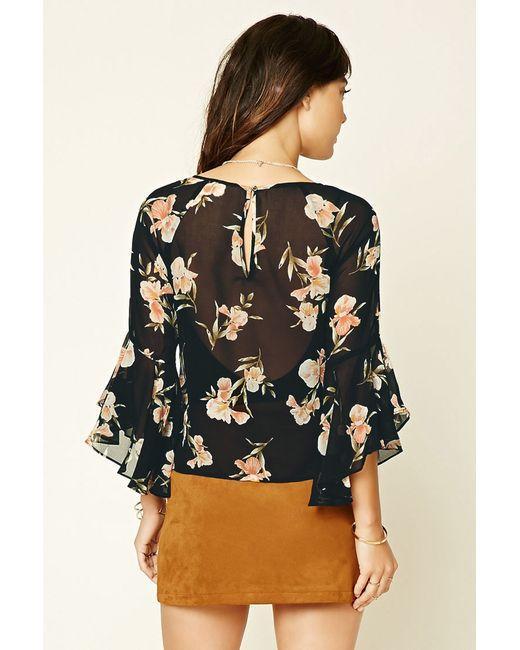
Damen schwarz-floral bedrucktes Glockenärmel-Oberteil